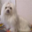
Label: dog